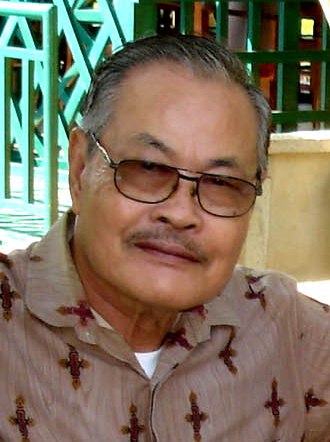
เดียน เดล

นายพลเดียน เดล (Dien Del) เกิดเมื่อ พ.ศ. 2475 เป็นทหารชาวกัมพูชาที่ดำรงตำแหน่งนายพลในสมัยสาธารณรัฐเขมร และเป็นผู้นำกองทัพปลดปล่อยประชาชนเขมรระหว่างการต่อต้านการยึดครองของเวียดนาม
== ช่วงแรก ==
เดียน เดลเป็นชาวขแมร์กรอมเกิดในอาณานิคมโคชินจีนของฝรั่งเศสJennar (1995), p. 197 ได้เข้าเรียนในวิทยาลัยสีสุวัตถิ์ในพนมเปญระหว่าง พ.ศ. 2489 – 2495 จากนั้นเข้าทำงานในกองทัพฝรั่งเศสในกัมพูชาInformation supplied by General Dien Del himself during an interview with the Cambodia Oral History Project on August 22, 1994. Transcript available at The Vietnam Center and Archive, item no. 3671302006. ระหว่าง พ.ศ. 2496 – 2499 เขาเป็นหัวหน้ากองพันที่ 6 ที่กำปงสะปือ จากนั้น ย้ายมาอยู่ที่พนมเปญใน พ.ศ. 2500 จากนั้น เข้าเรียนในสถาบันวิชาการทางทหารระหว่าง พ.ศ. 2500 – 2501 และไปศึกษาต่อด้านการทหารที่ฝรั่งเศสเมื่อ พ.ศ. 2502 – 2503 และกลับมารับราชการทหารในกัมพูชาเมื่อพ.ศ. 2504
== สงครามกลางเมืองกัมพูชา ==
ใน พ.ศ. 2513 เดลได้เป็นพันโทในกองทัพแห่งชาติกัมพูชา และเป็นผู้บัญชาการกองพันที่สองที่เปรยซอร์ใกล้กับพนมเปญ และยังเกี่ยวข้องกับการนำทหารกัมพูชาเข้าไปในเวียดนามใต้เพื่อช่วยเหลือทหารสหรัฐอเมริกา ใน พ.ศ. 2514 เขาได้เป็นพันเอก และกองทหารของเขาได้เข้าร่วมในยุทธการเจนละ 2 เพื่อเข้าปราบปรามฝ่ายตรงข้ามที่จังหวัดกำปงธม Sak S. "The Khmer Republic at War and the Final Collapse". Washington: U.S. Army Center of Military History, 1980, Part 2, pp. 72-79. See also Part 1 Part 2 Part 3 หลังจากนั้น เขาได้ไปศึกษาต่อที่ไซ่ง่อน เวียดนามใต้ และกลับสู่กัมพูชาในเดือนมกราคม พ.ศ. 2515 ได้เลื่อนยศเป็นนายพลจัตวา ในเดือนพฤษภาคม พ.ศ. 2517 เขาได้เป็นผู้บัญชาการกองทัพในจังหวัดกันดาลSak, S., 1980, p. 136
ในช่วงต้นปี พ.ศ. 2518 เดลมีหน้าที่ในการรบป้องกันพนมเปญ วิทยุของเขมรแดงรายงานว่าเดลได้รับบาดเจ็บที่เดยเอ็ทเมื่อ 20 กุมภาพันธ์Transcript available at The Vietnam Center and Archive, item no. 2430708015 ในเดือนเมษายนเขาอยู่ในกองทหารที่ป้องกันสะพานมณีวงศ์ ซึ่งเป็นสะพานข้ามแม่น้ำบาสักและเป็นทางหลักในการเข้าสู่พนมเปญ เมื่อเขมรแดงเข้าเมืองได้ เดลเดินทางออจากพนมเปญพร้อมกับเฮลิคอปเตอร์เที่ยวสุดท้ายมาลงที่สนามบินอู่ตะเภาSwain J. "River of Time." London: Heinemann, 1995, p. 135 เขาอยู่ในค่ายผู้อพยพจนถึงเดือนพฤษภาคม จึงลี้ภัยไปสหรัฐอเมริกาCambodia Oral History Project interview transcript, The Vietnam Center and Archive, item no. 3671302006.
== บทบาทในแนวร่วมปลดปล่อยฯ ==
ในเดือนพฤษภาคม พ.ศ. 2520 เดลเดินทางไปยังปารีสเพื่อร่วมก่อตั้งกองทัพฝ่ายต่อต้านที่ไม่ใช่คอมมิวนิสต์ร่วมกับซอน ซาน ต่อมา ในวันที่ 1 กุมภาพันธ์ พ.ศ. 2522 เดลเดินทางมายังประเทศไทยเพื่อก่อตั้งกองทัพปลดปล่อยแห่งชาติประชาชนเขมรCorfield J.J. "A History of the Cambodian Non-Communist Resistance, 1975-1983." Clayton, Vic., Australia: Centre of Southeast Asian Studies, Monash University, 1991, p. 8 โดยมีทหารในช่วงแรก 1,600 นาย ต่อมาในวันที่ 9 ตุลาคม พ.ศ. 2522 กองทัพนี้เข้าเป็นส่วนหนึ่งของแนวร่วมปลดปล่อยแห่งชาติประชาชนเขมร โดยเขาเป็นหัวหน้าฝ่ายทหาร
== การสู้รบแบบกองโจรเพื่อต่อต้านเวียดนาม ==
ในเดือนมกราคม พ.ศ. 2524 เดลจัดตั้งค่ายฝึกที่ค่ายผู้อพยพบ้านสังแก หลังจากที่สัก สุตสคานเดินทางจากสหรัฐอเมริกามาถึงประเทศไทยและเข้าร่วมกับแนวร่วมปลดปล่อยฯ ในฤดูแล้ง พ.ศ. 2527 – 2528 แนวร่วมได้สูญเสียทหารไปราว 12,000 - 15,000 คน ในการสู้รบกับเวียดนาม Russell R. Ross, ed. "Cambodia: A Country Study". Washington: GPO for the Library of Congress, 1987. ความพ่ายแพ้ในครั้งนี้ทำให้เกิดความขัดแย้งภายในแนวร่วมปลดปล่อยฯ "Far Eastern Economic Review", 24 October 1985, p. 44 ในเดือนธันวาคม พ.ศ. 2528 ผู้นำของแนวร่วมปลดปล่อยฯ หลายคนได้ร่วมก่อตั้งคณะกรรมการกลางชั่วคราว สมาชิกหลักของกลุ่มประกอบด้วยสัก สุตสคาน เดียน เดล อับดุล กัฟฟาร์ เปียง เมท ฮิง กุนทอน และฮุย กันทวลRoss, op. cit.
ซอน ซานได้ต่อต้านโดยจัดตั้งหน่วยงานทางทหารใหม่ ภายใต้การบัญชาการของนายพลปรุม วิธ ผลของความขัดแย้งนี้ทำให้ สัก สุตสคานประกาศลาออกจากการควบคุมทางทหารในเดือนมีนาคม พ.ศ. 2529 เดลลาออกเช่นเดียวกันในเดือนกรกฎาคม ปีเดียวกัน และไปบวชเป็นพระภิกษุ“Ordained: Gen. Dien Del.” "Asiaweek", 3 Aug 1986. หลังจากลาสิกขาในปลายปีใน พ.ศ. 2529 เดลได้เป็นผู้บัญชาการสูงสุดในการต่อต้านเวียดนาม จนกระทั่งมีการถอนทหารออกจากกัมพูชา ใน พ.ศ. 2533 เขาประกาศสลายแนวร่วมปลดปล่อยในเดือนกุมภาพันธ์ พ.ศ. 2535 "Cambodians Hand Over Weapons to the UN", "New Straits Times", Feb 23, 1992.
== หลังการเลือกตั้ง พ.ศ. 2536 ==
ใน พ.ศ. 2537 เดลได้เป็นจเรทหารทั่วไปของกองทัพกัมพูชา และใน พ.ศ. 2541 ได้เป็นสมาชิกสมัชชาแห่งชาติกัมพูชาในฐานะสมาชิกพรรคฟุนซินเปก KINGDOM OF CAMBODIA, LEGISLATIVE ASSEMBLY OF 26 JULY 1998 ใน พ.ศ. 2543 เดลได้เป็นคณะกรรมาธิการทางด้านมหาดไทย กลาโหม การลงทุนของสมัชชาแห่งชาติTelevision Kampuchea, Phnom Penh - May 26, 2000. และเป็นที่ปรึกษารัฐบาลกัมพูชา
==อ้างอิง==
* Jennar, Raoul Marc; "Les clés du Cambodge", Maisonneuve et Larose, 1995, ISBN 2706811501
==แหล่งข้อมูลอื่น==
* Sebastian Strangio, "Revisiting Lon Nol’s Cambodia: A look back at Lon Nol’s ill-fated gamble on democracy in Cambodia," "The Phnom Penh Post," March 18 2010.
หมวดหมู่:ทหารชาวกัมพูชา
หมวดหมู่:บุคคลจากจังหวัดซ้อกจัง
หมวดหมู่:บุคคลที่ยังมีชีวิต